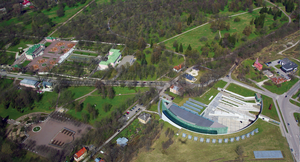
Le Kumu est le nouveau musée d'art de Tallinn en Estonie qui a ouvert en 2006 après trois ans de travaux. L'architecte du bâtiment est le Finlandais Pekka Vapaavuori.
Le parc de Kadriorg est un parc du quartier de Kadriorg à Tallinn en Estonie.